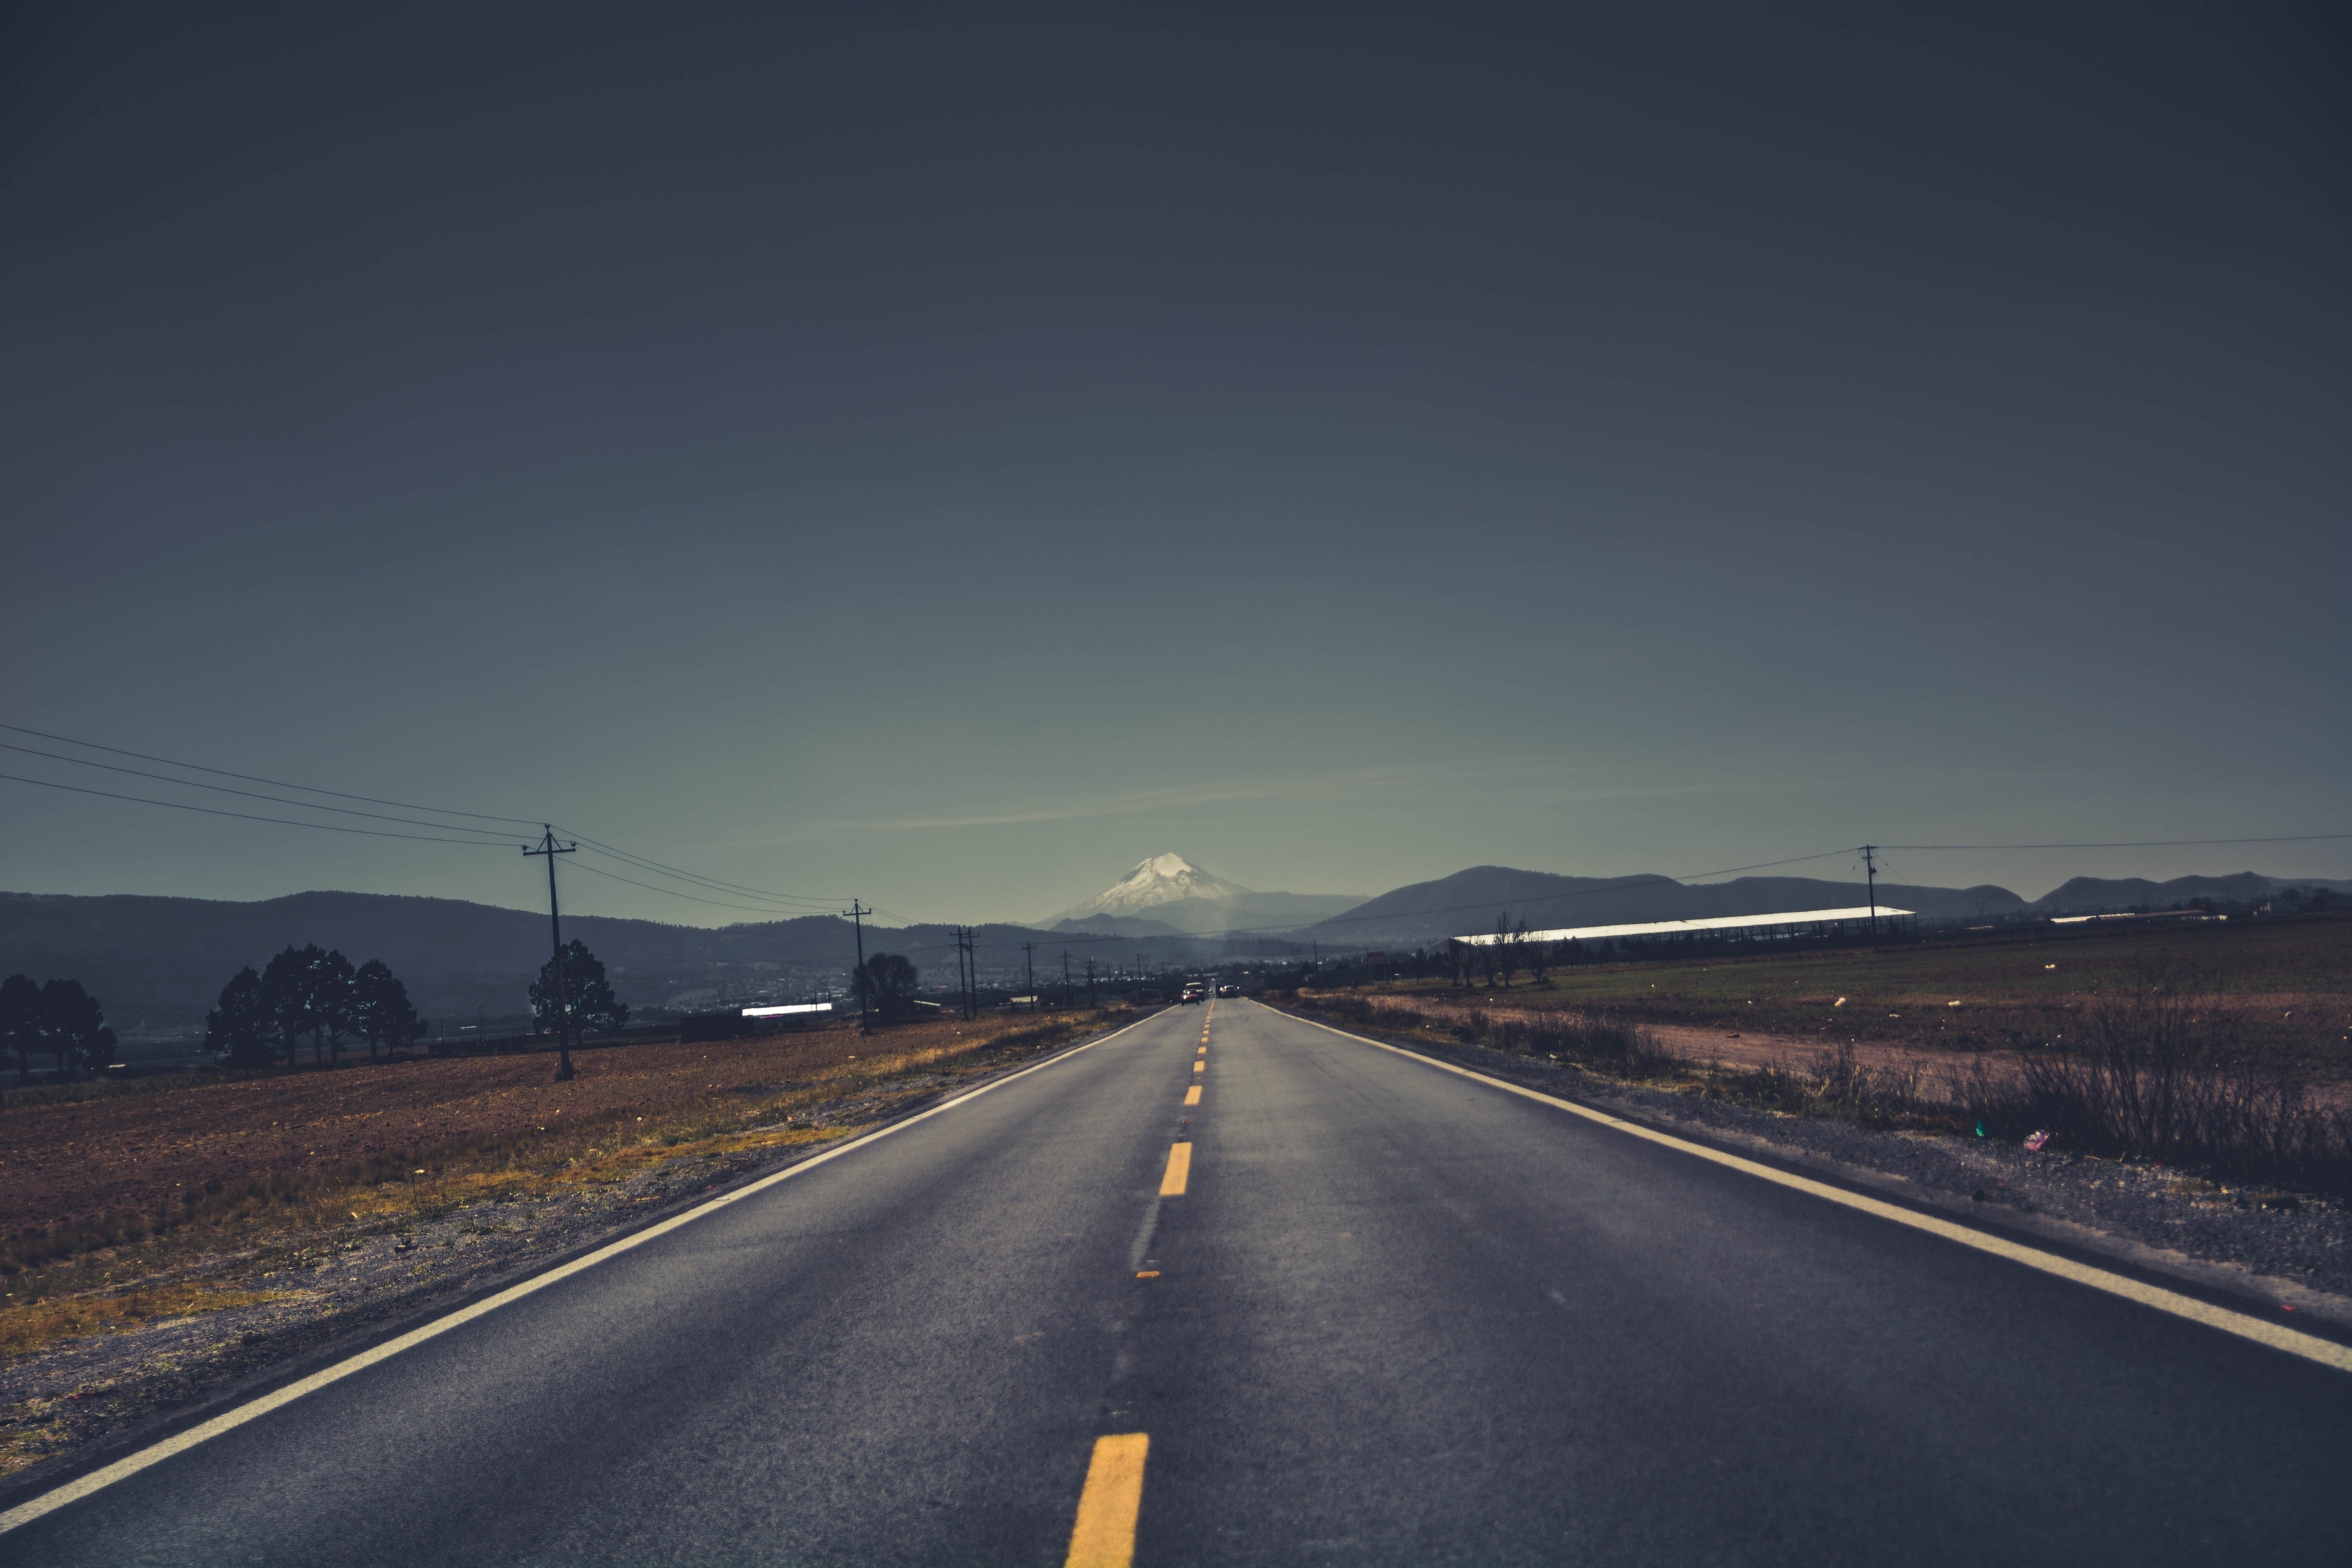
horizon, light, cloud, sky, road, morning, highway, driving, dawn, peak, asphalt, dusk, evening, lane, road trip, infrastructure, stripes, atmospheric phenomenon, atmosphere of earth, controlled access highway